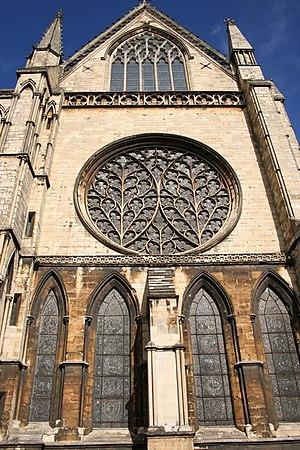
La Cathédrale de la Vierge Marie de Lincoln est un édifice religieux anglican située à Lincoln en Angleterre et le siège du diocèse de Lincoln. Sa construction a commencé en 1088 et s’est poursuivie par phases tout au long du Moyen Âge. Elle a été réputée la plus haute structure du monde pendant 238 ans. La flèche centrale de 160 mètres s’est écroulée en 1549 et n’a pas été reconstruite. C'est alors l'Église Sainte-Marie de Stralsund en Allemagne qui est devenue la plus haute structure avec une hauteur de 151 mètres.